Carlos Hyde

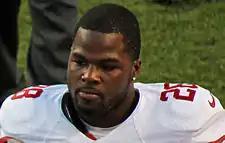
Hyde with the San Francisco 49ers in 2014

Carlos Hyde (born September 20, 1990) is an American former professional football player who was a running back in the National Football League (NFL). He played college football for the Ohio State Buckeyes and was selected by the San Francisco 49ers in the second round of the 2014 NFL draft.